American Pekin

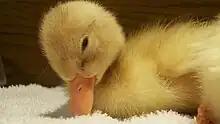
Pekin duckling

The American Pekin is large and solidly built. The body is rectangular as seen from the side and is held at about 40º to the horizontal; the tail projects above the line of the back. The breast is smooth and broad and does not show a pronounced keel. The head is large and rounded, and the neck is thick. The plumage is creamy white, the legs and feet are a yellowish orange. The beak is yellow, fairly short, and almost straight.